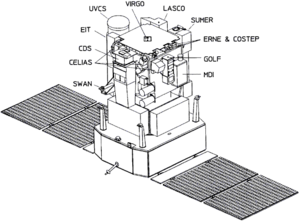
L'Observatoire solaire et héliosphérique, en anglais Solar and Heliospheric Observatory, en abrégé SoHO, est un observatoire solaire spatial placé en orbite autour du Soleil. Son objectif principal est l'étude de la structure interne du Soleil, des processus produisant le vent solaire et de la couronne solaire. Pour mener à bien sa mission, le satellite SoHO, d'une masse de 1,8 tonne, emporte 12 instruments permettant d'effectuer des observations à la fois in situ et à distance.